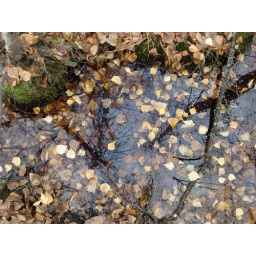
This is a reflection of a birch tree through a small creek running through Cramers Field in Fairbanks Ak